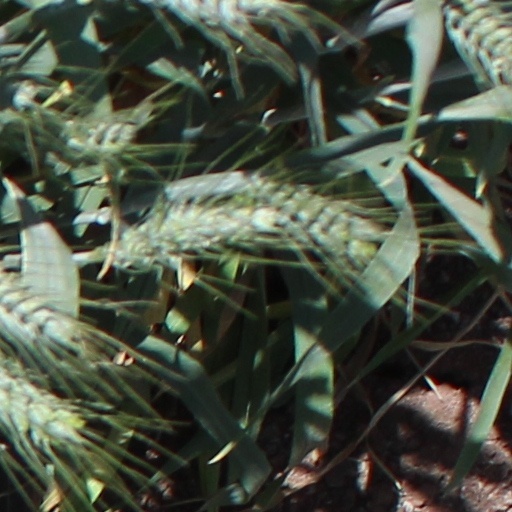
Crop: wheat